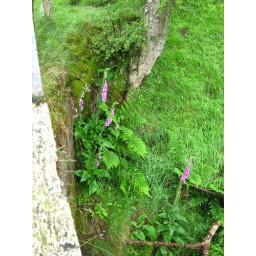
flowers in the wall